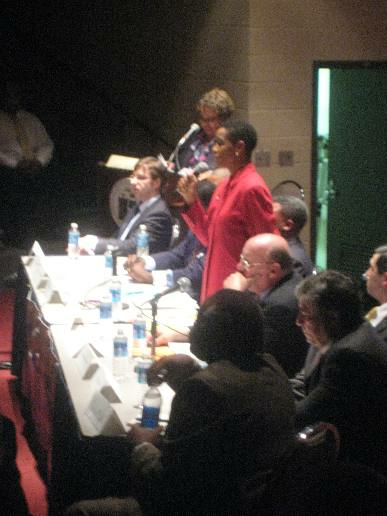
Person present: Yes